Io capitano

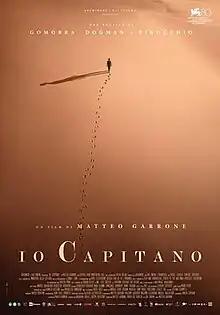
Theatrical release poster

( in Italian) is a 2023 drama film directed by Matteo Garrone, from a screenplay written by Garrone with Massimo Gaudioso, Massimo Ceccherini and Andrea Tagliaferri.